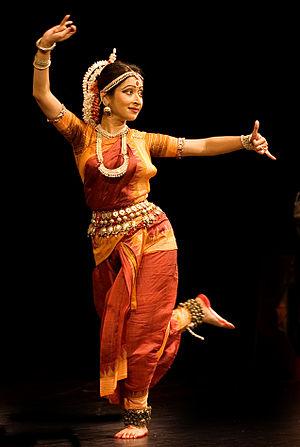
L'Odissi est l'une des danses indiennes classiques réapparues au cours du XXᵉ siècle et originaire de l'État d'Odisha. Son style est la traduction régionale des différentes danses indiennes qui, comme le bharata natyam se réfèrent aux dramaturgies antiques indiennes, dont un des textes clé est le Nâtya-shâstra. Ces danses s'inscrivent dans des pratiques anciennes de danses de l'Inde antique. Elles sont largement documentées, notamment par des vestiges archéologiques, temples, statues et monuments.